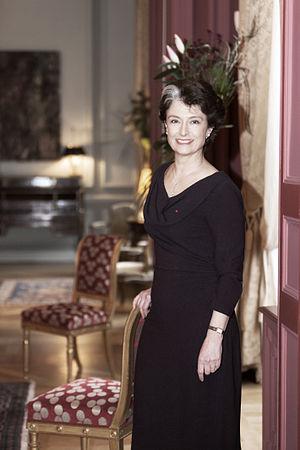
Claude-France Arnould, Ambassadrice de France en Belgique, à la Résidence de France.